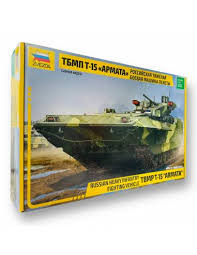
Label: BMP